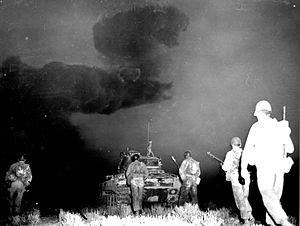
Desert Rock était le nom de code d'une série d'exercices menée par les forces armées des États-Unis en liaison avec les essais nucléaires atmosphériques. Ces exercices furent réalisés sur le site d'essais du Nevada de 1951 à 1957. Leur but était de former les troupes et d’acquérir des connaissances sur les manœuvres et les opérations militaires sur le champ de bataille nucléaire. Ils comprenaient des programmes d’observation, des manœuvres tactiques et des évaluations des effets des dommages. Le camp Desert Rock fut créé en 1951, à 1,5 mile au sud du camp Mercury. Le site servait à héberger les troupes et à « mettre en scène » du matériel. Le camp cessa d'être une installation militaire en 1964.